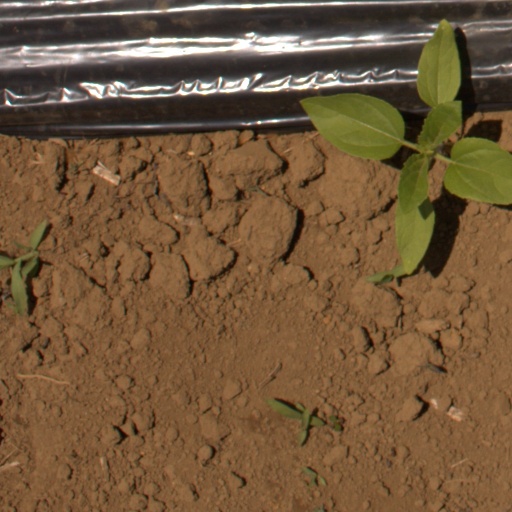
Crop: Jerusalem artichoke